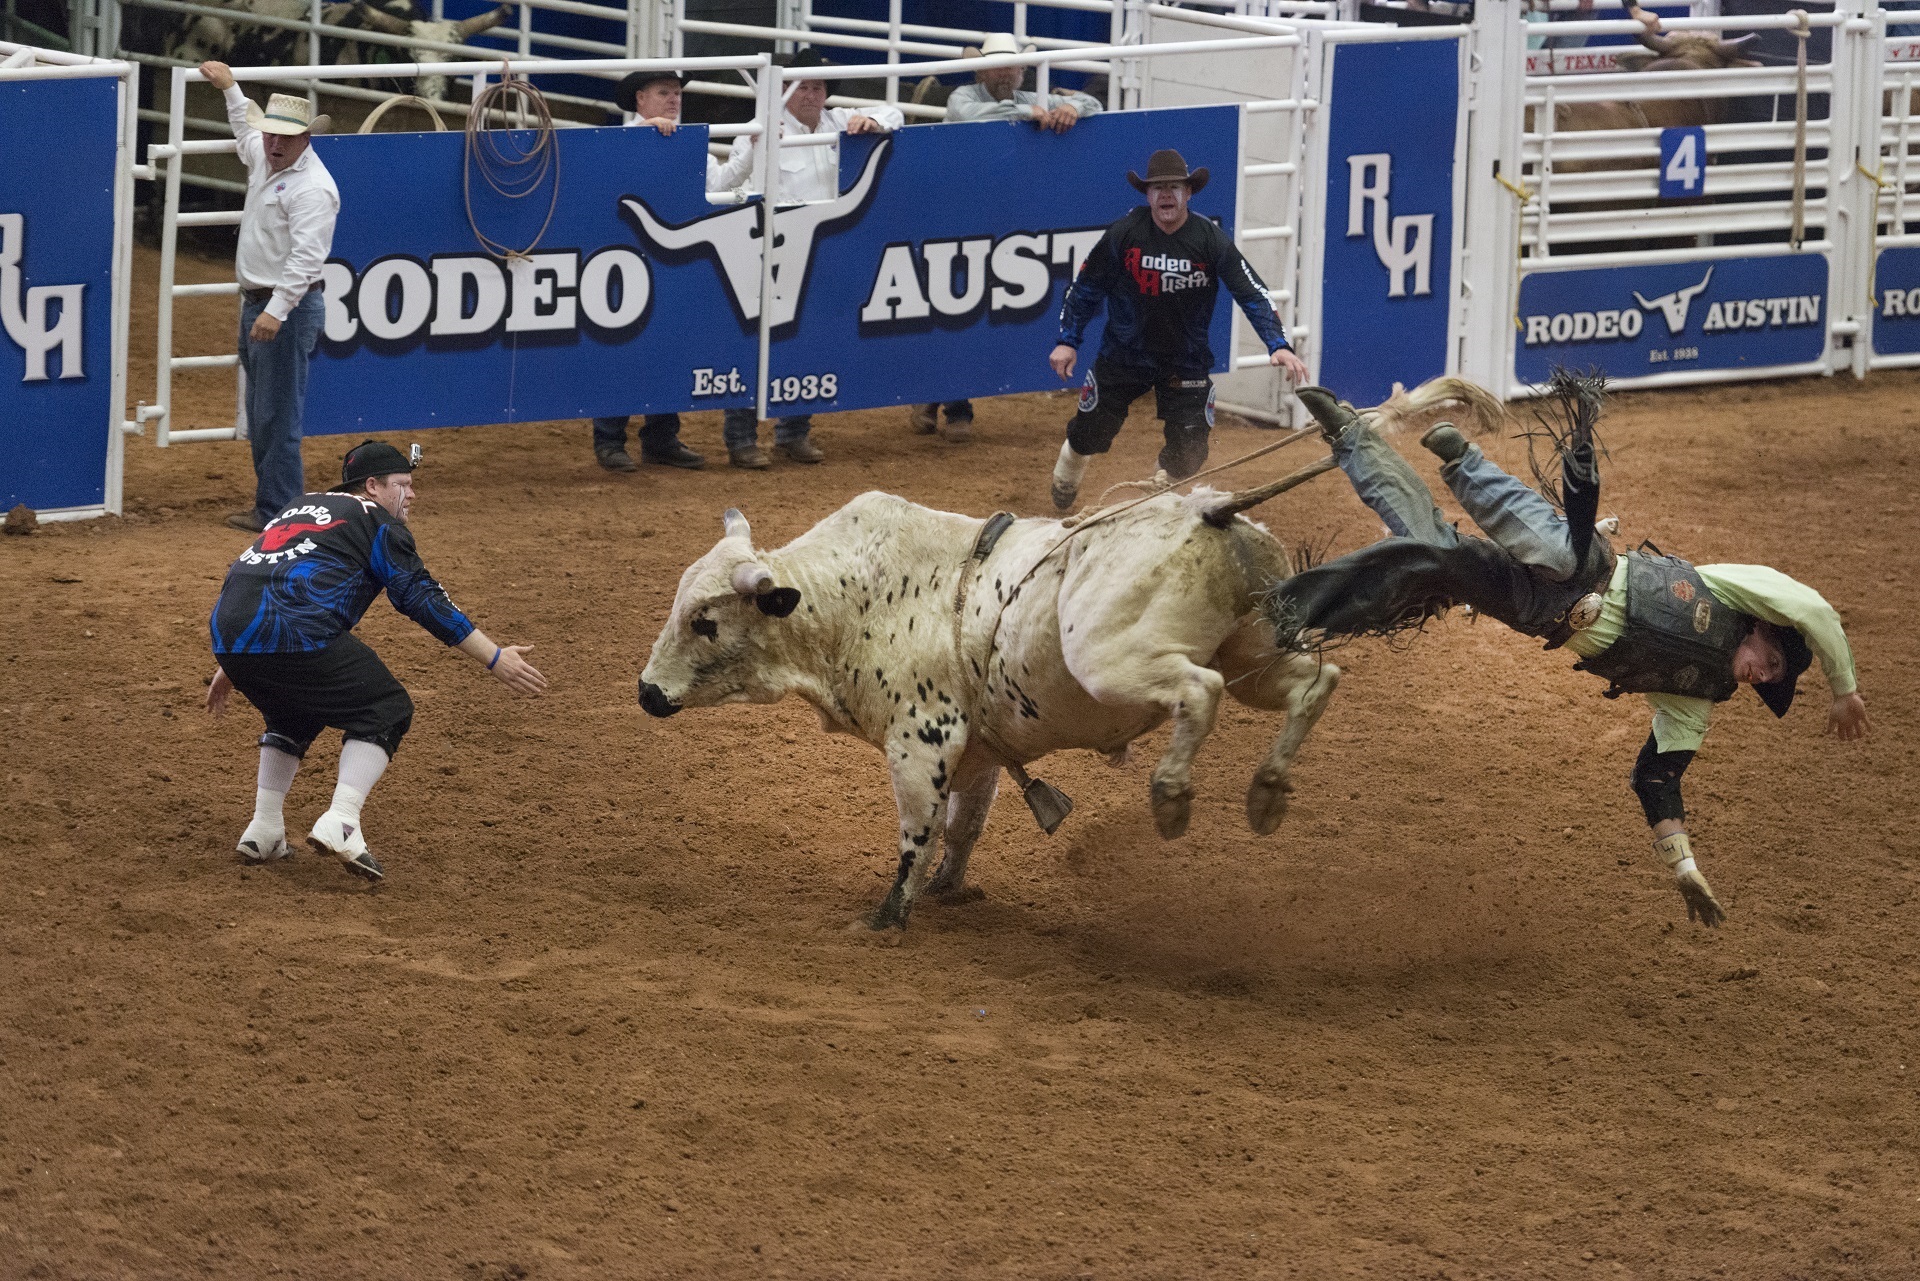
man, sport, ground, fall, dirt, action, dust, ride, lifestyle, clown, bull, competition, indoors, arena, sports, danger, cowboys, event, rodeo, bucking, spurs, western riding, bareback, traditional sport, bull rider, barrel racing, cattle like mammal, animal sports, equestrian sport, reining, bull riding, charreada